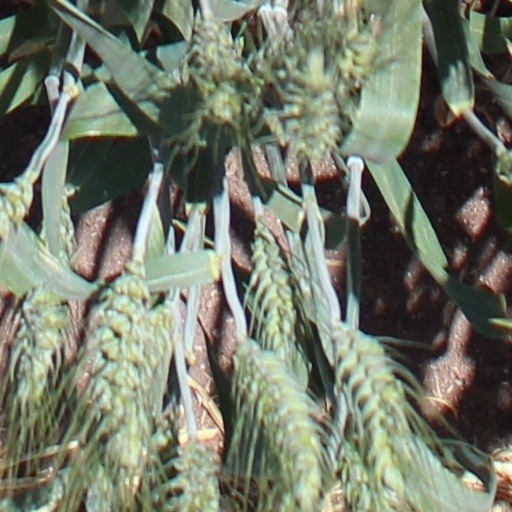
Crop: wheat